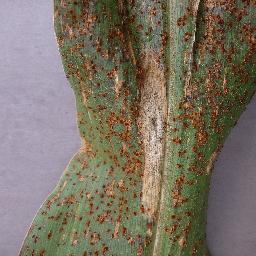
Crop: corn
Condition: (maize)_northern_blight